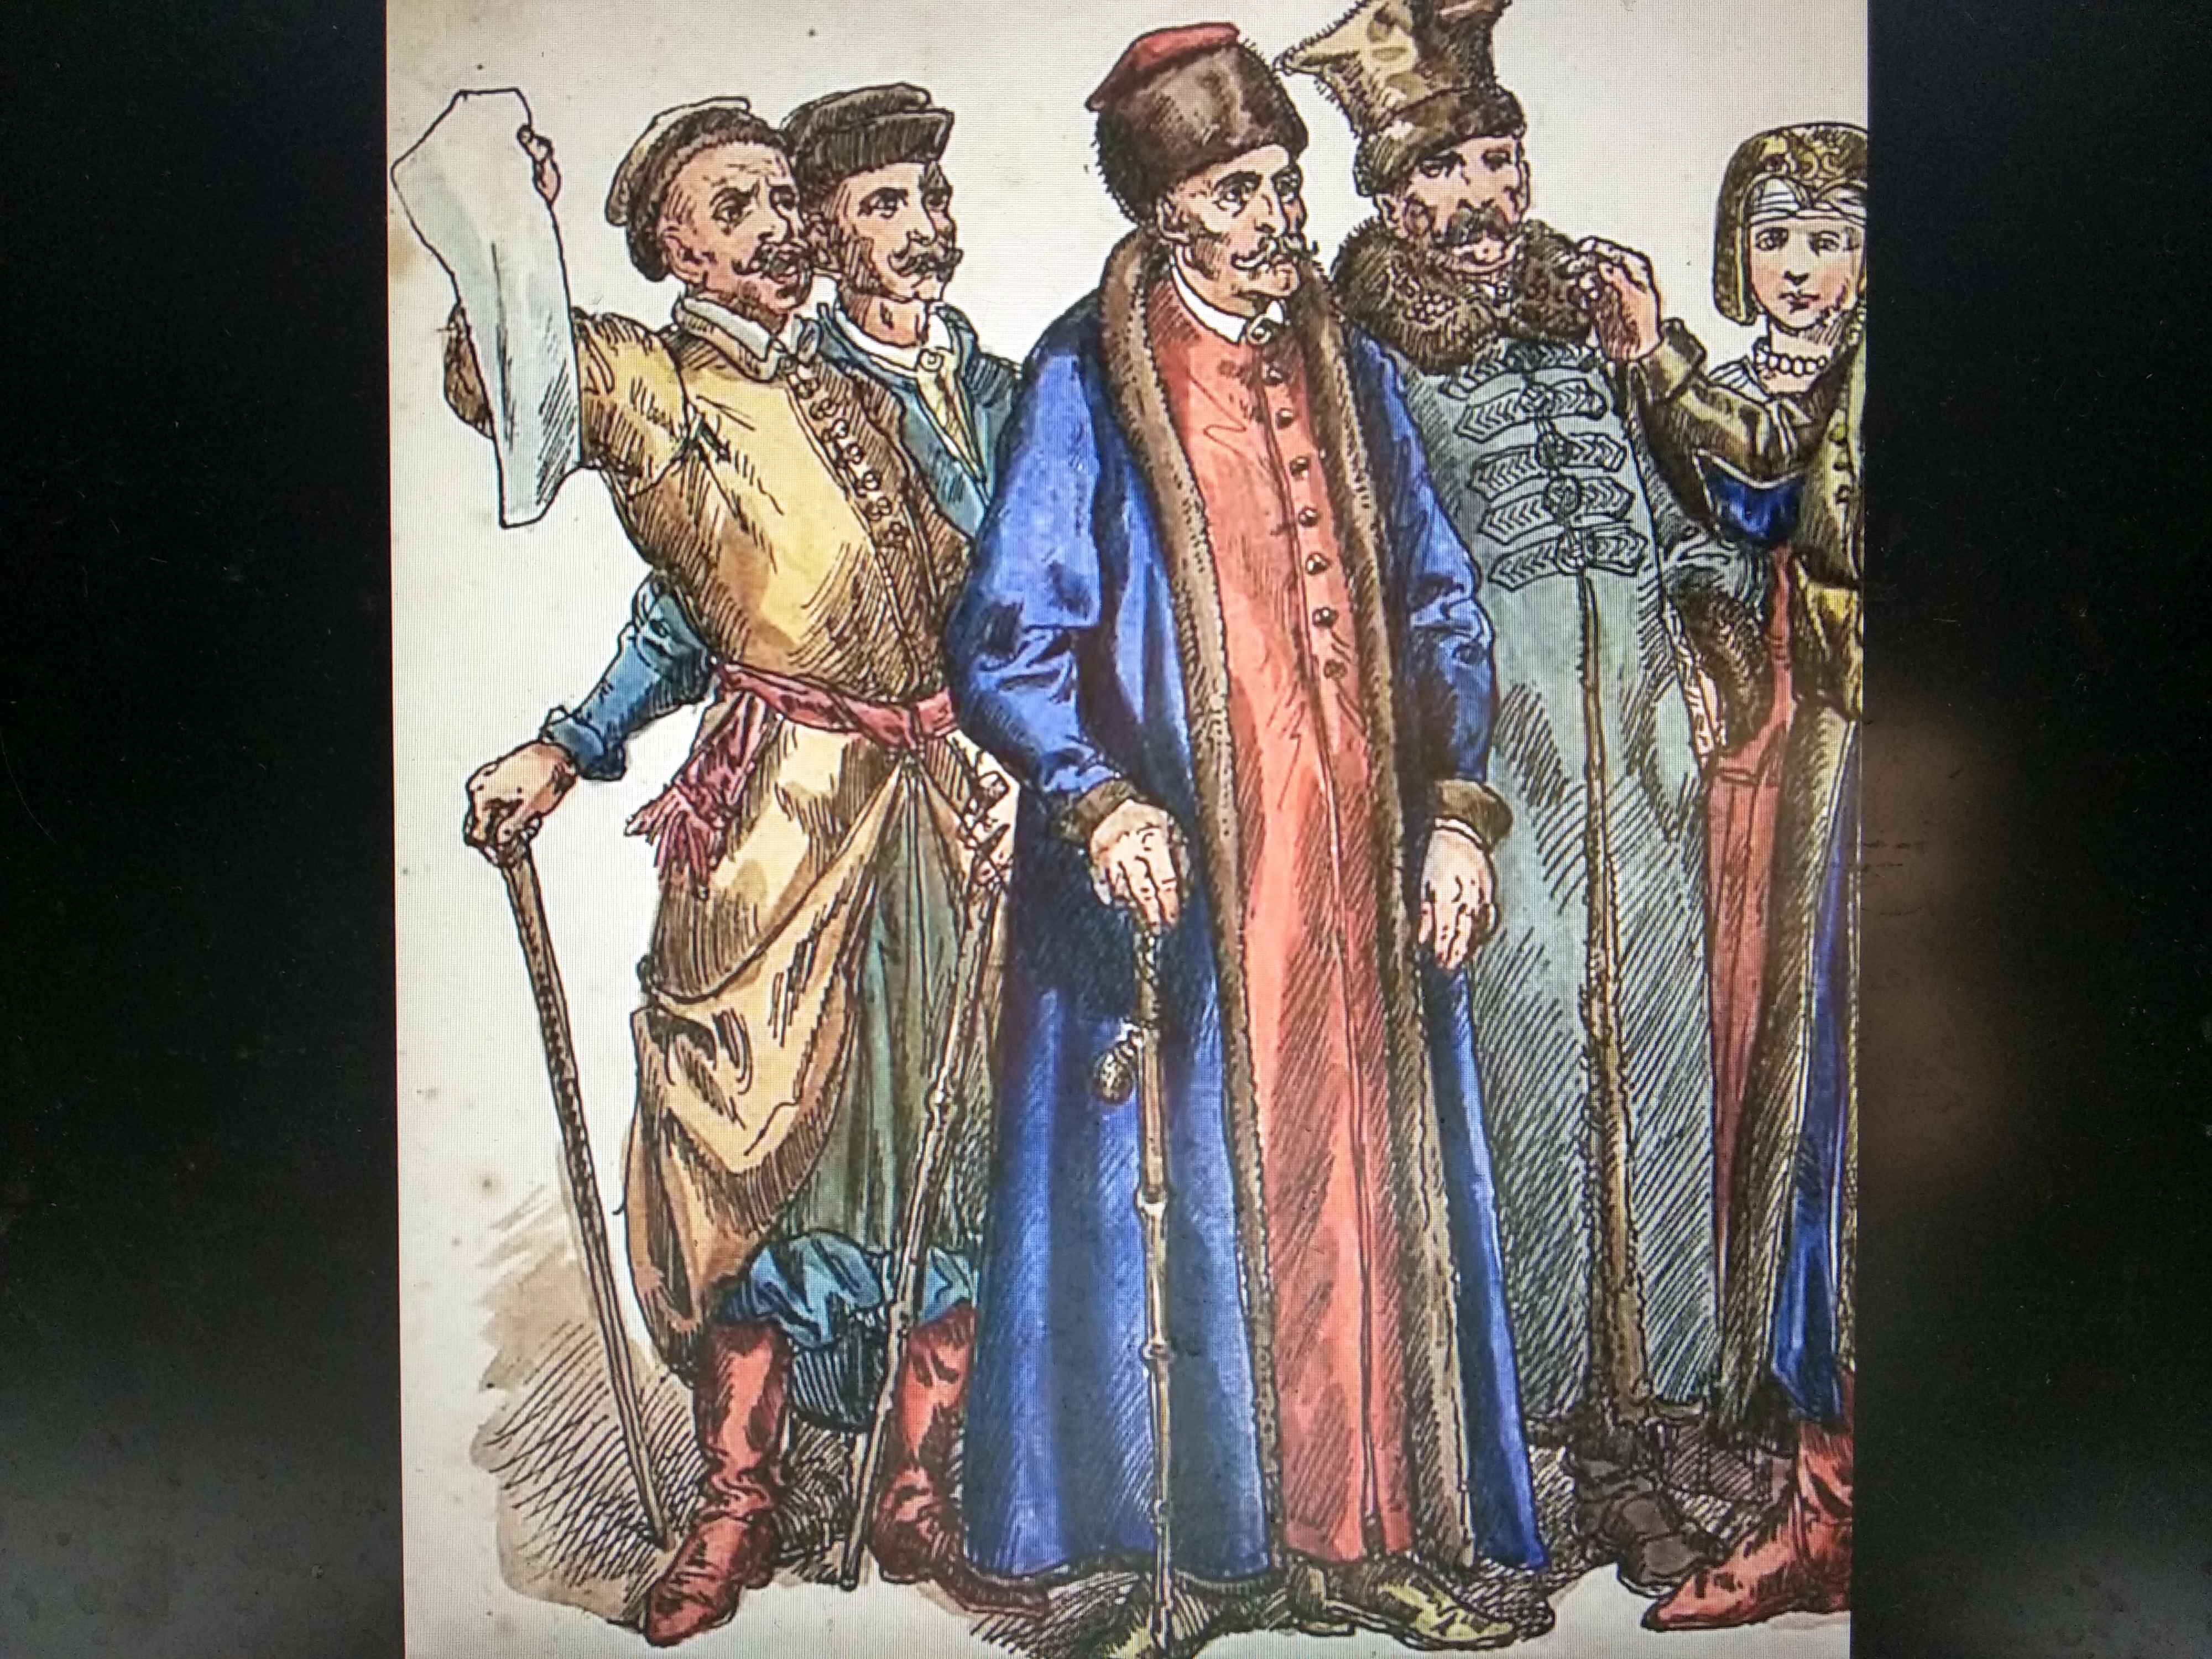
townspeople, matejko, history, sleeve, hat, fashion design, Victorian fashion, formal wear, art, costume design, painting, vintage clothing, turban, event, fashion illustration, performing arts, entertainment, visual arts, costume, beard, pattern, tradition, drama, collection, tourist attraction, drawing, illustration